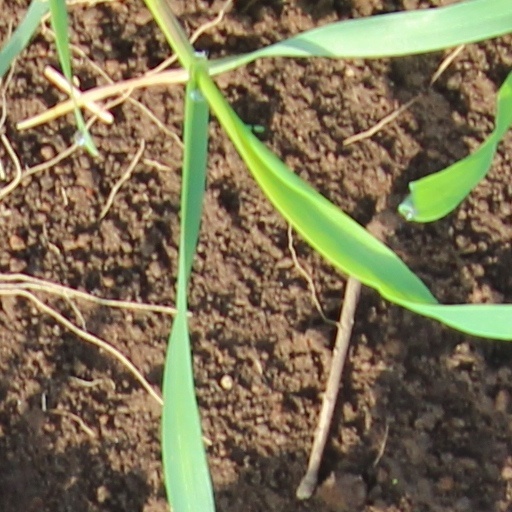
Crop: wheat